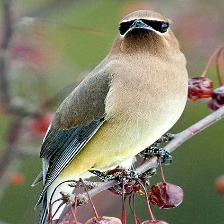
Species: CEDAR WAXWING
Scientific name: BOMBYCILLA CEDRORUM